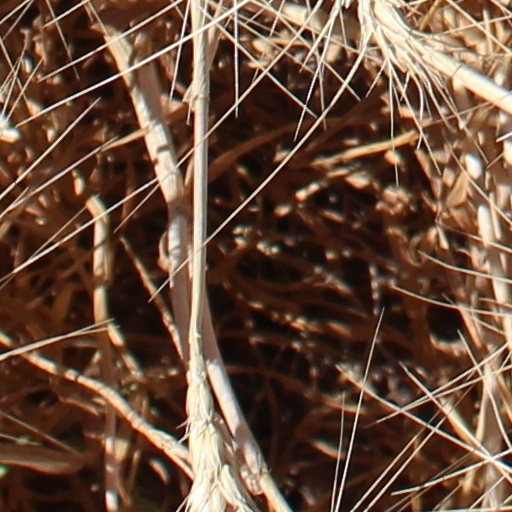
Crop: wheat